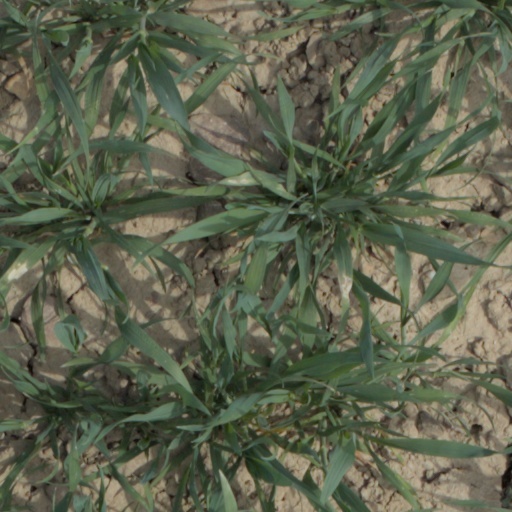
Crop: wheat